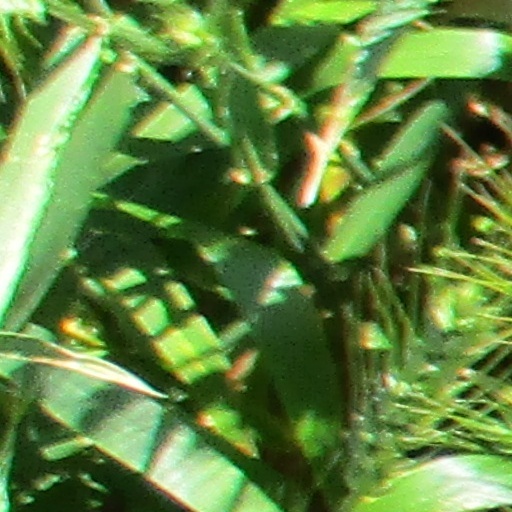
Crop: wheat